Immigration to Portugal

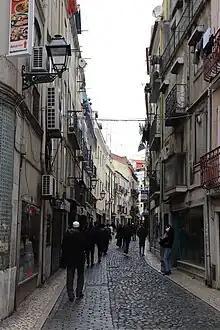

Immigration to Portugal increased after the country's accession to the EU in 1986 and soared in the late 1990s, partly due to human trafficking.